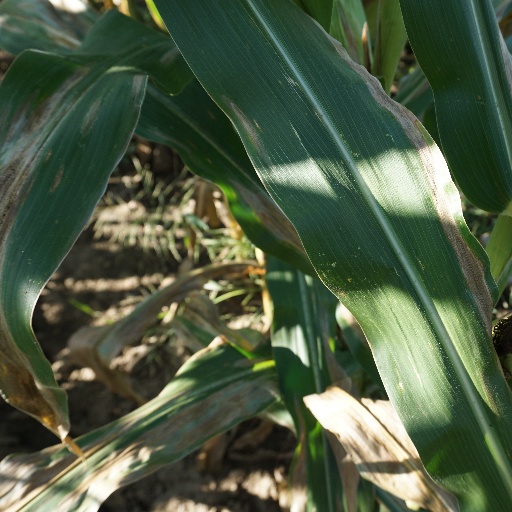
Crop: maize; corn